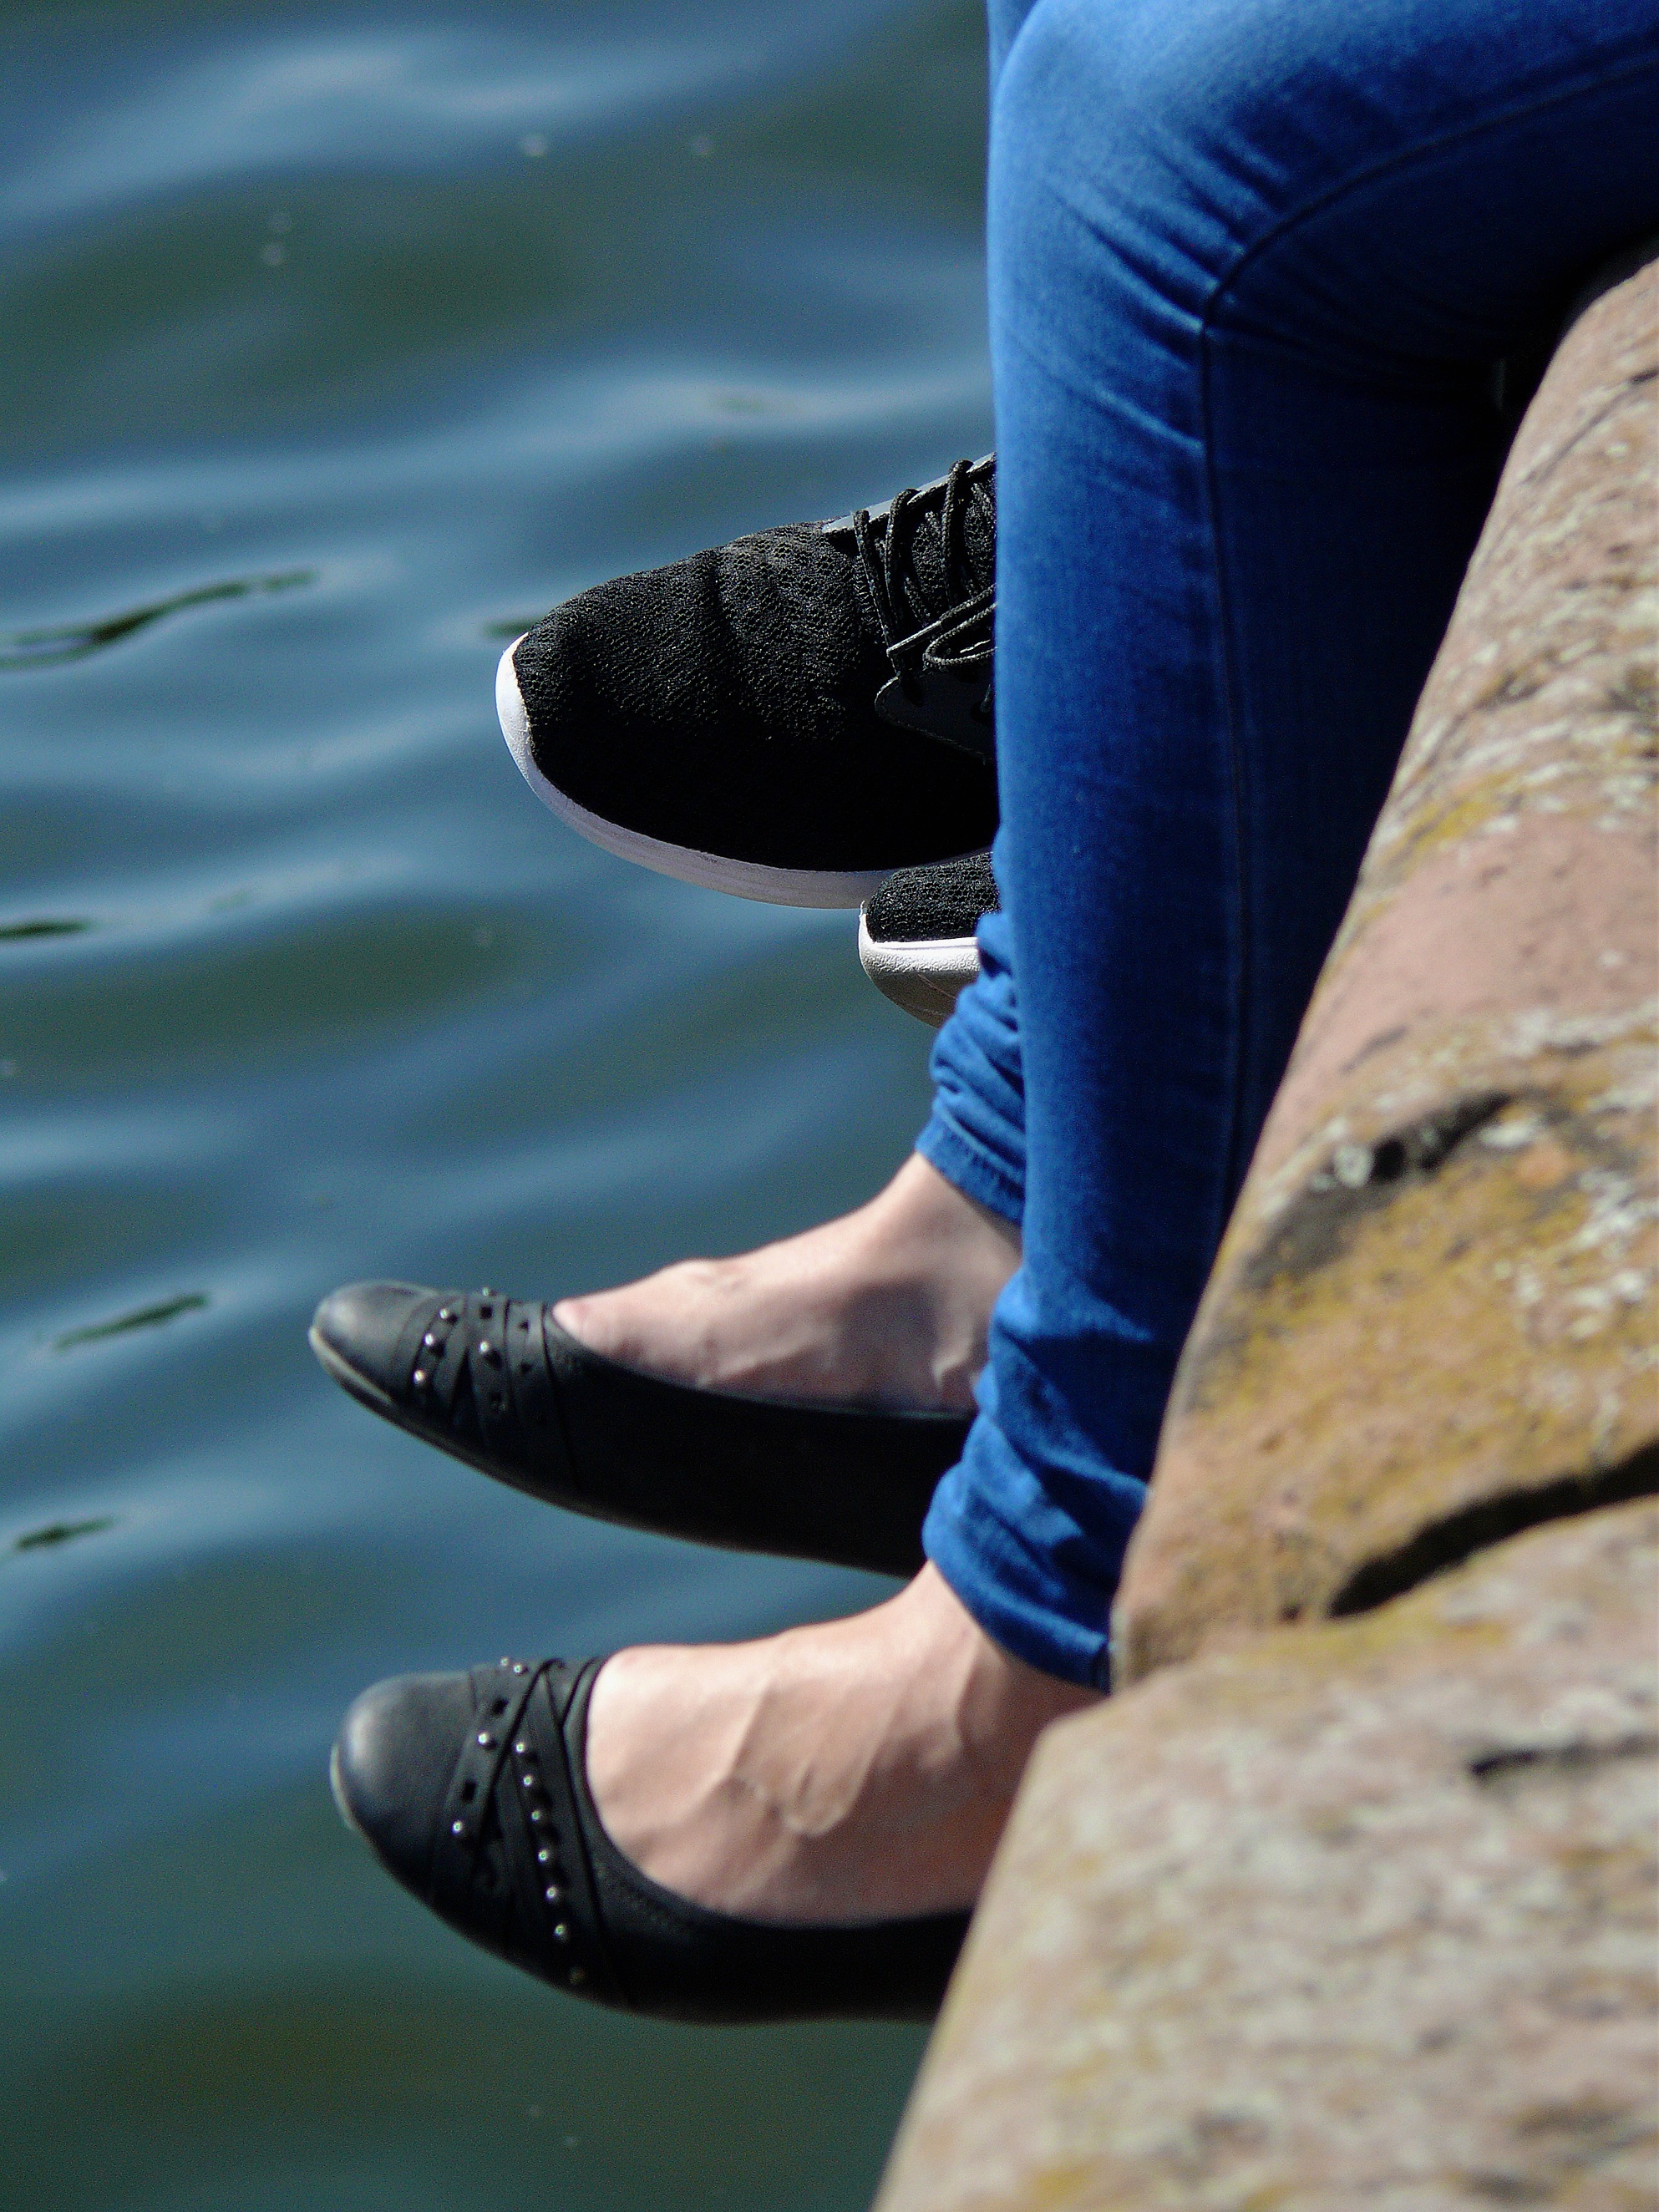
hand, sea, water, heel, sky, woman, leather, feet, leg, relax, blue, ankle, sit, human body, shoes, turquoise, women, legs, footwear, hock, pumps, suede, partly cloudy, leather shoes, paragraph, women's shoes, part of the body, woman legs, instep, spike heel